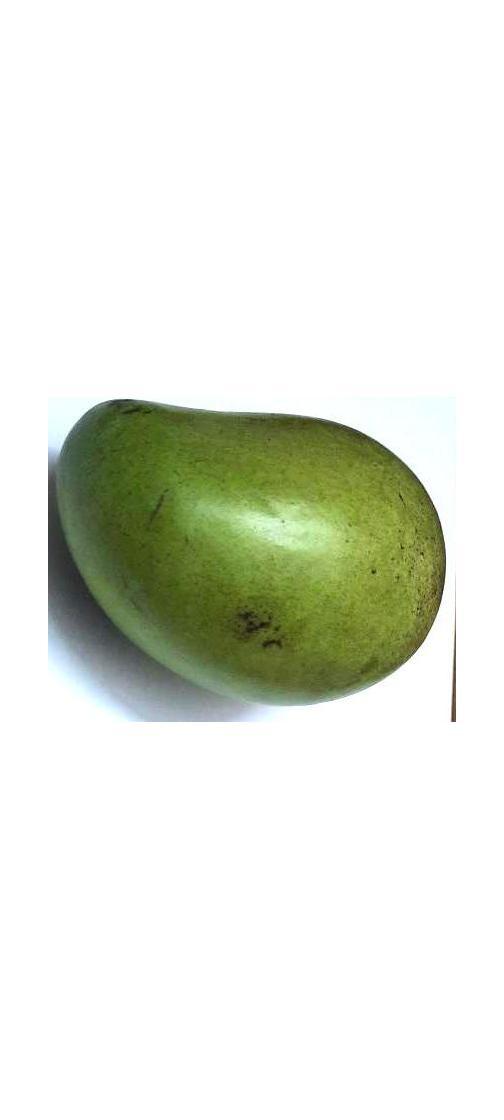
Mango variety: Rupali